Canada's Cup

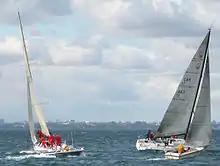
"Defiant" and "Heartbreaker" cross tacks in the 2003 Canada's Cup match, closely followed by umpire boats.

A challenge must be cross-border (a US club may not challenge a US club nor a Canadian club another Canadian club), but other than that restriction, any yacht club on the Great Lakes may issue a challenge to the current holder. Once the challenge has been accepted, the defending club must select a defender from within the club. The challenger, however, must open its selection to any yacht from its own side of the border. In some years, the result has been an intense round of races on both sides to select the boats for the final series.